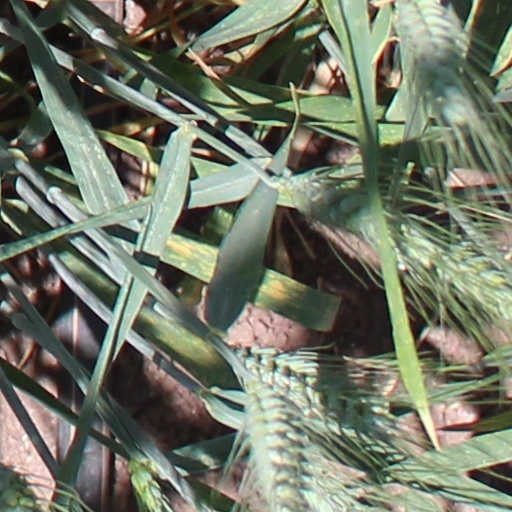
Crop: wheat